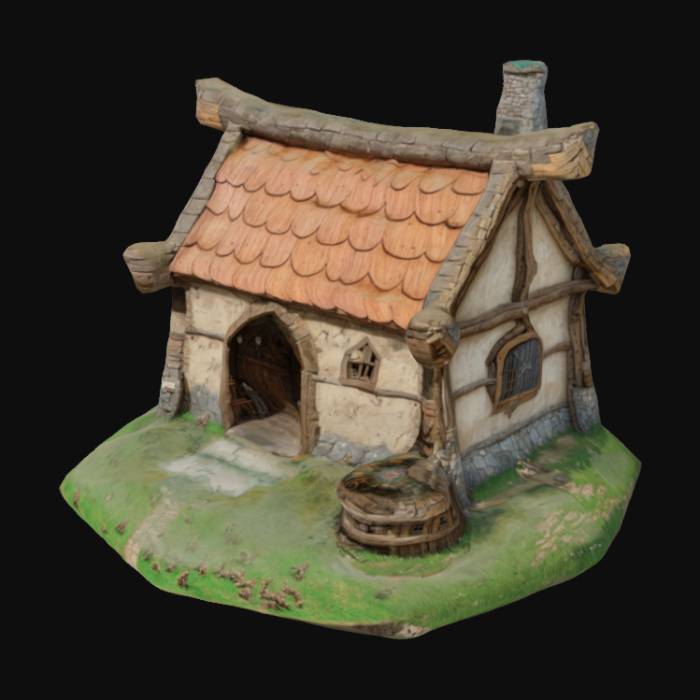
미적 점수 (1~10점): 7